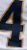
Number: 4